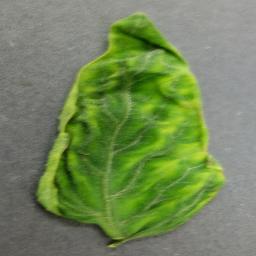
Label: Tomato___Tomato_Yellow_Leaf_Curl_Virus